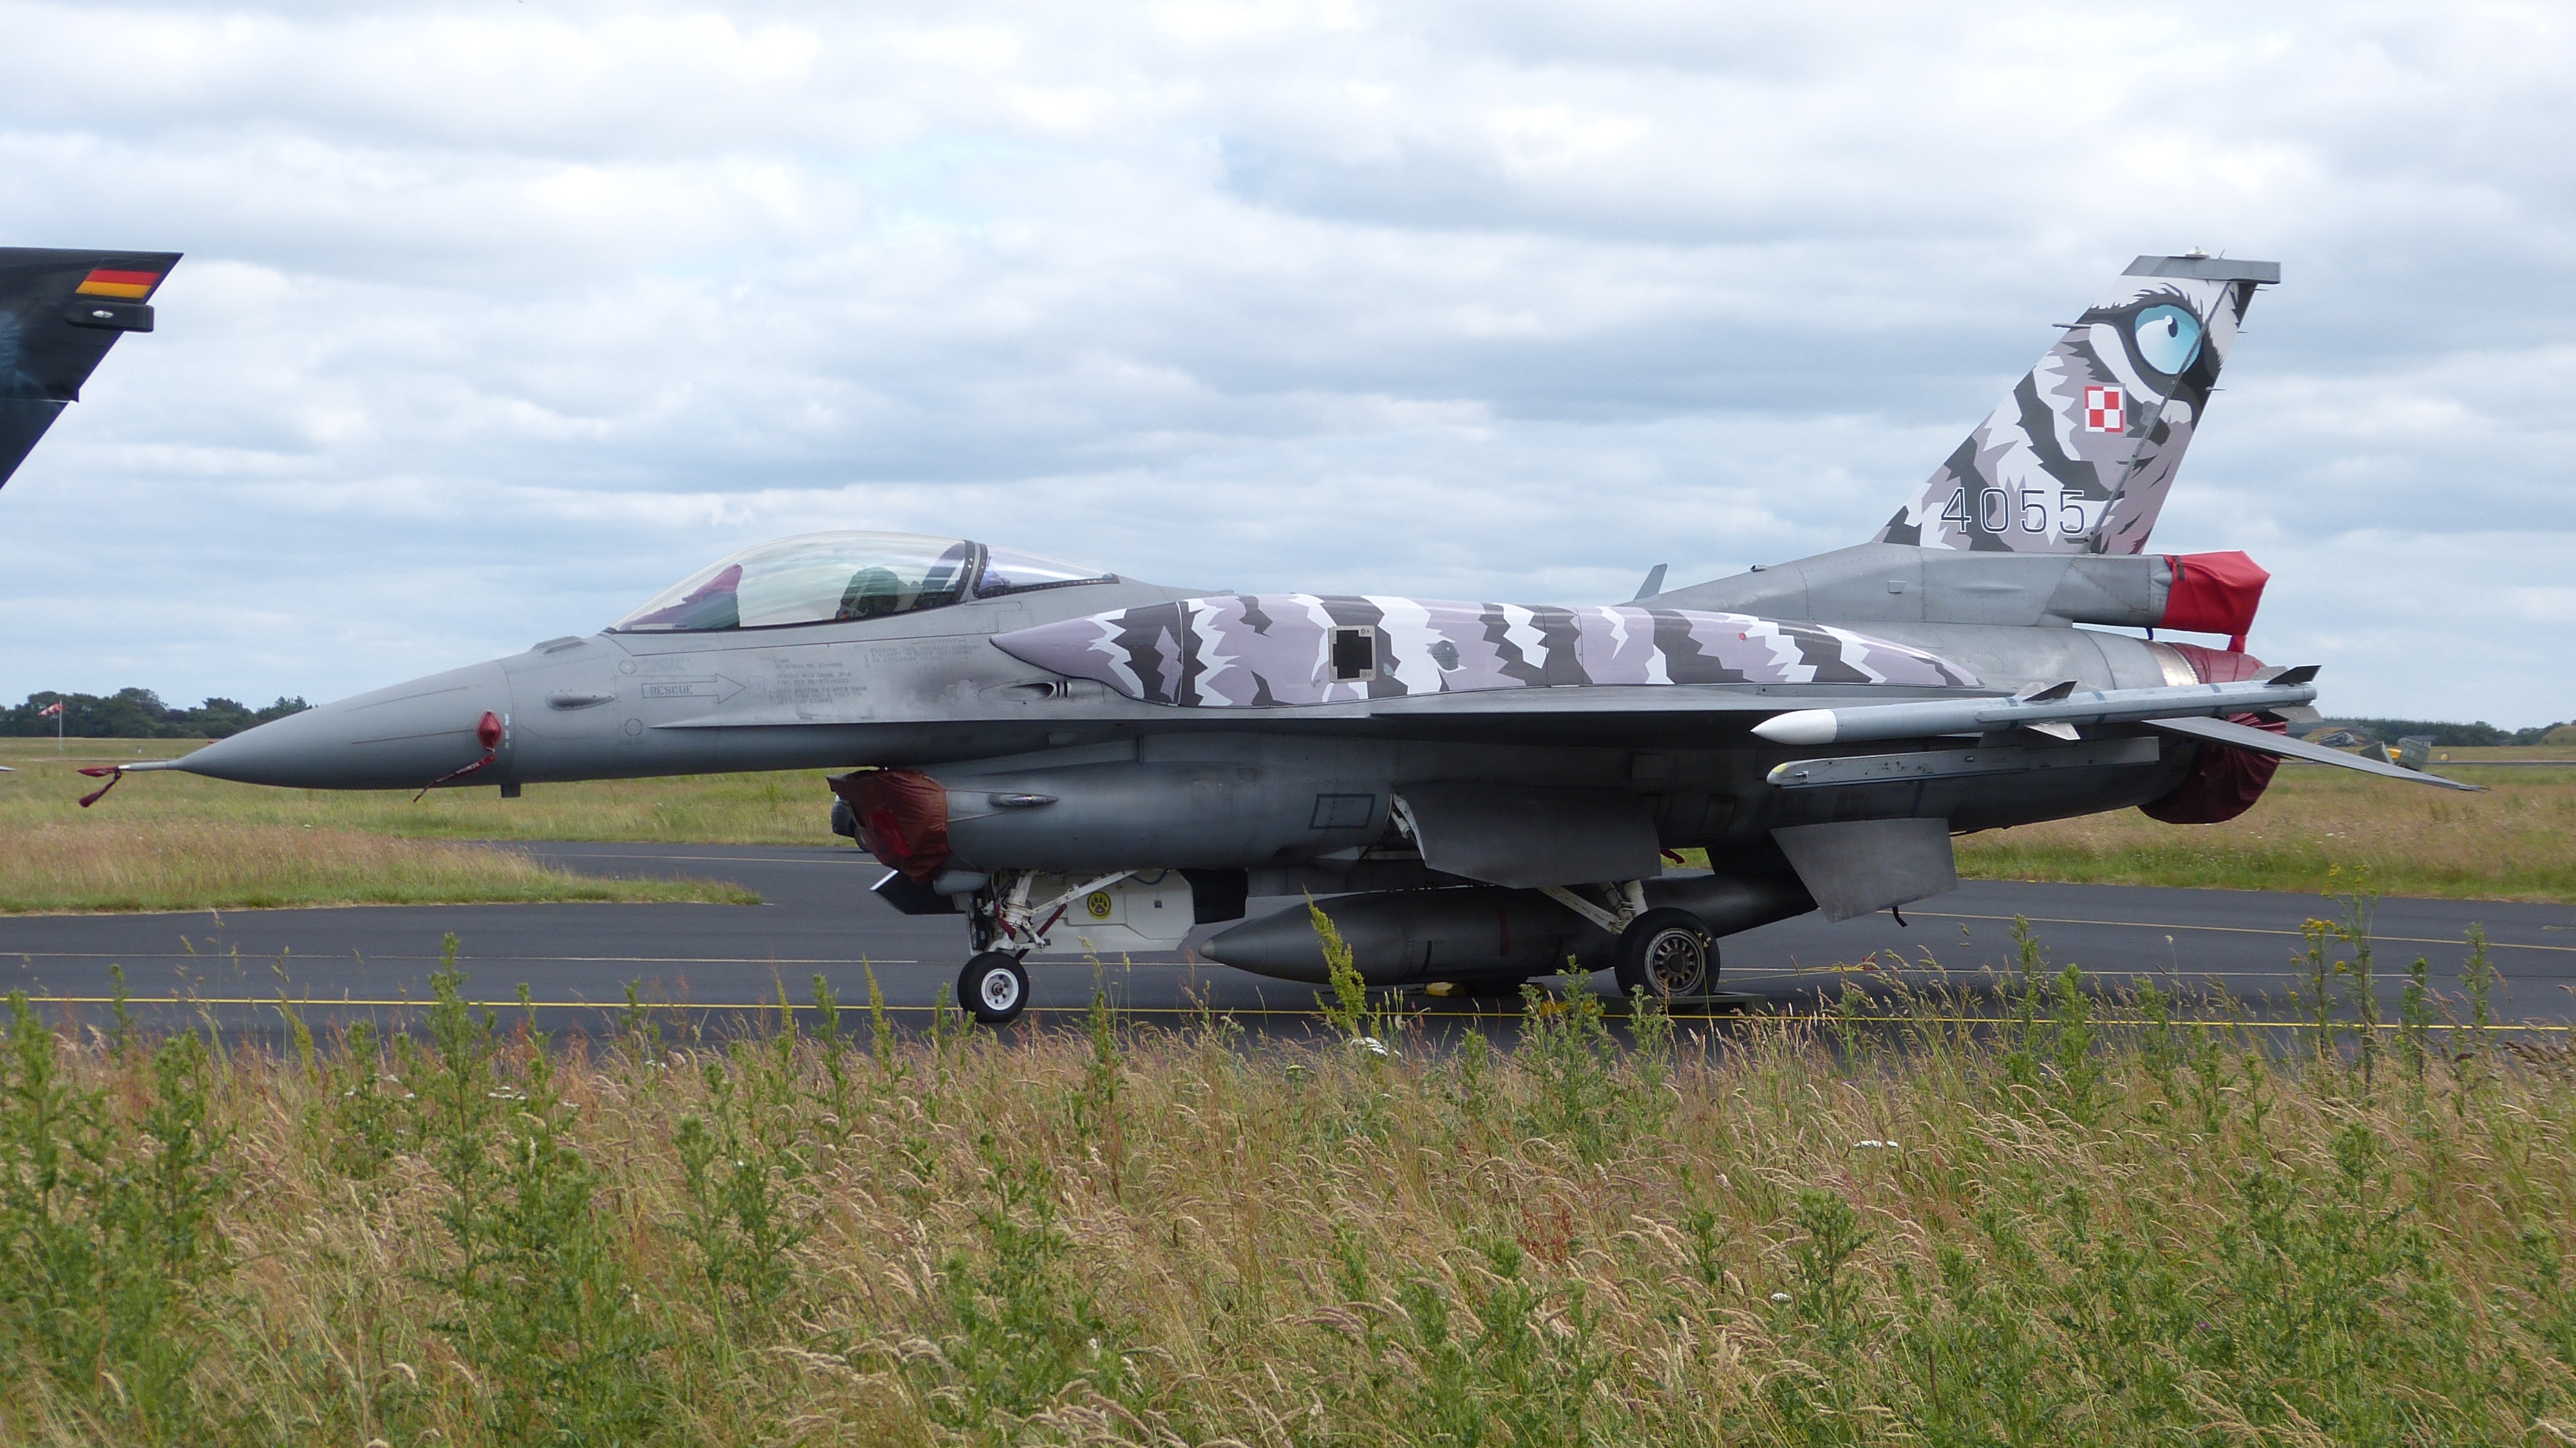
airplane, aircraft, fighter jet, military, jet, vehicle, aviation, air force, jet aircraft, fighter aircraft, military aircraft, atmosphere of earth, northrop f 5, sonderlckierung, f 16 falcon, mikoyan mig 29